Sylvia Tyson

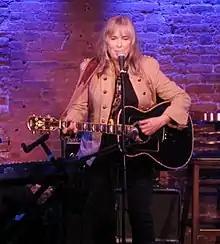
Tyson in 2010

Sylvia Tyson, ("née" Fricker; born 19 September 1940) is a Canadian singer-songwriter, musician and broadcaster. She is best known as part of the folk duo Ian & Sylvia, with Ian Tyson. Since 1993, she has been a member of the all-female folk group Quartette.